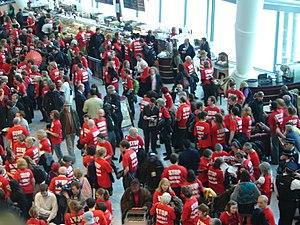
La fatigue oculaire aussi connue sous le nom d'asthénopie se manifeste par des symptômes non spécifiques tels que la fatigue, des douleurs dans ou autour des yeux, vision floue, des maux de tête et, occasionnellement, une vision double. Les symptômes surviennent souvent après la lecture, le travail sur ordinateur, ou d'autres activités qui impliquent des tâches visuelles intenses.